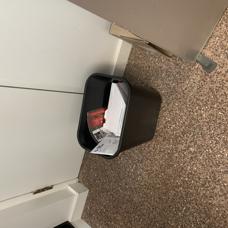
Label: trash